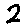
Label: 2